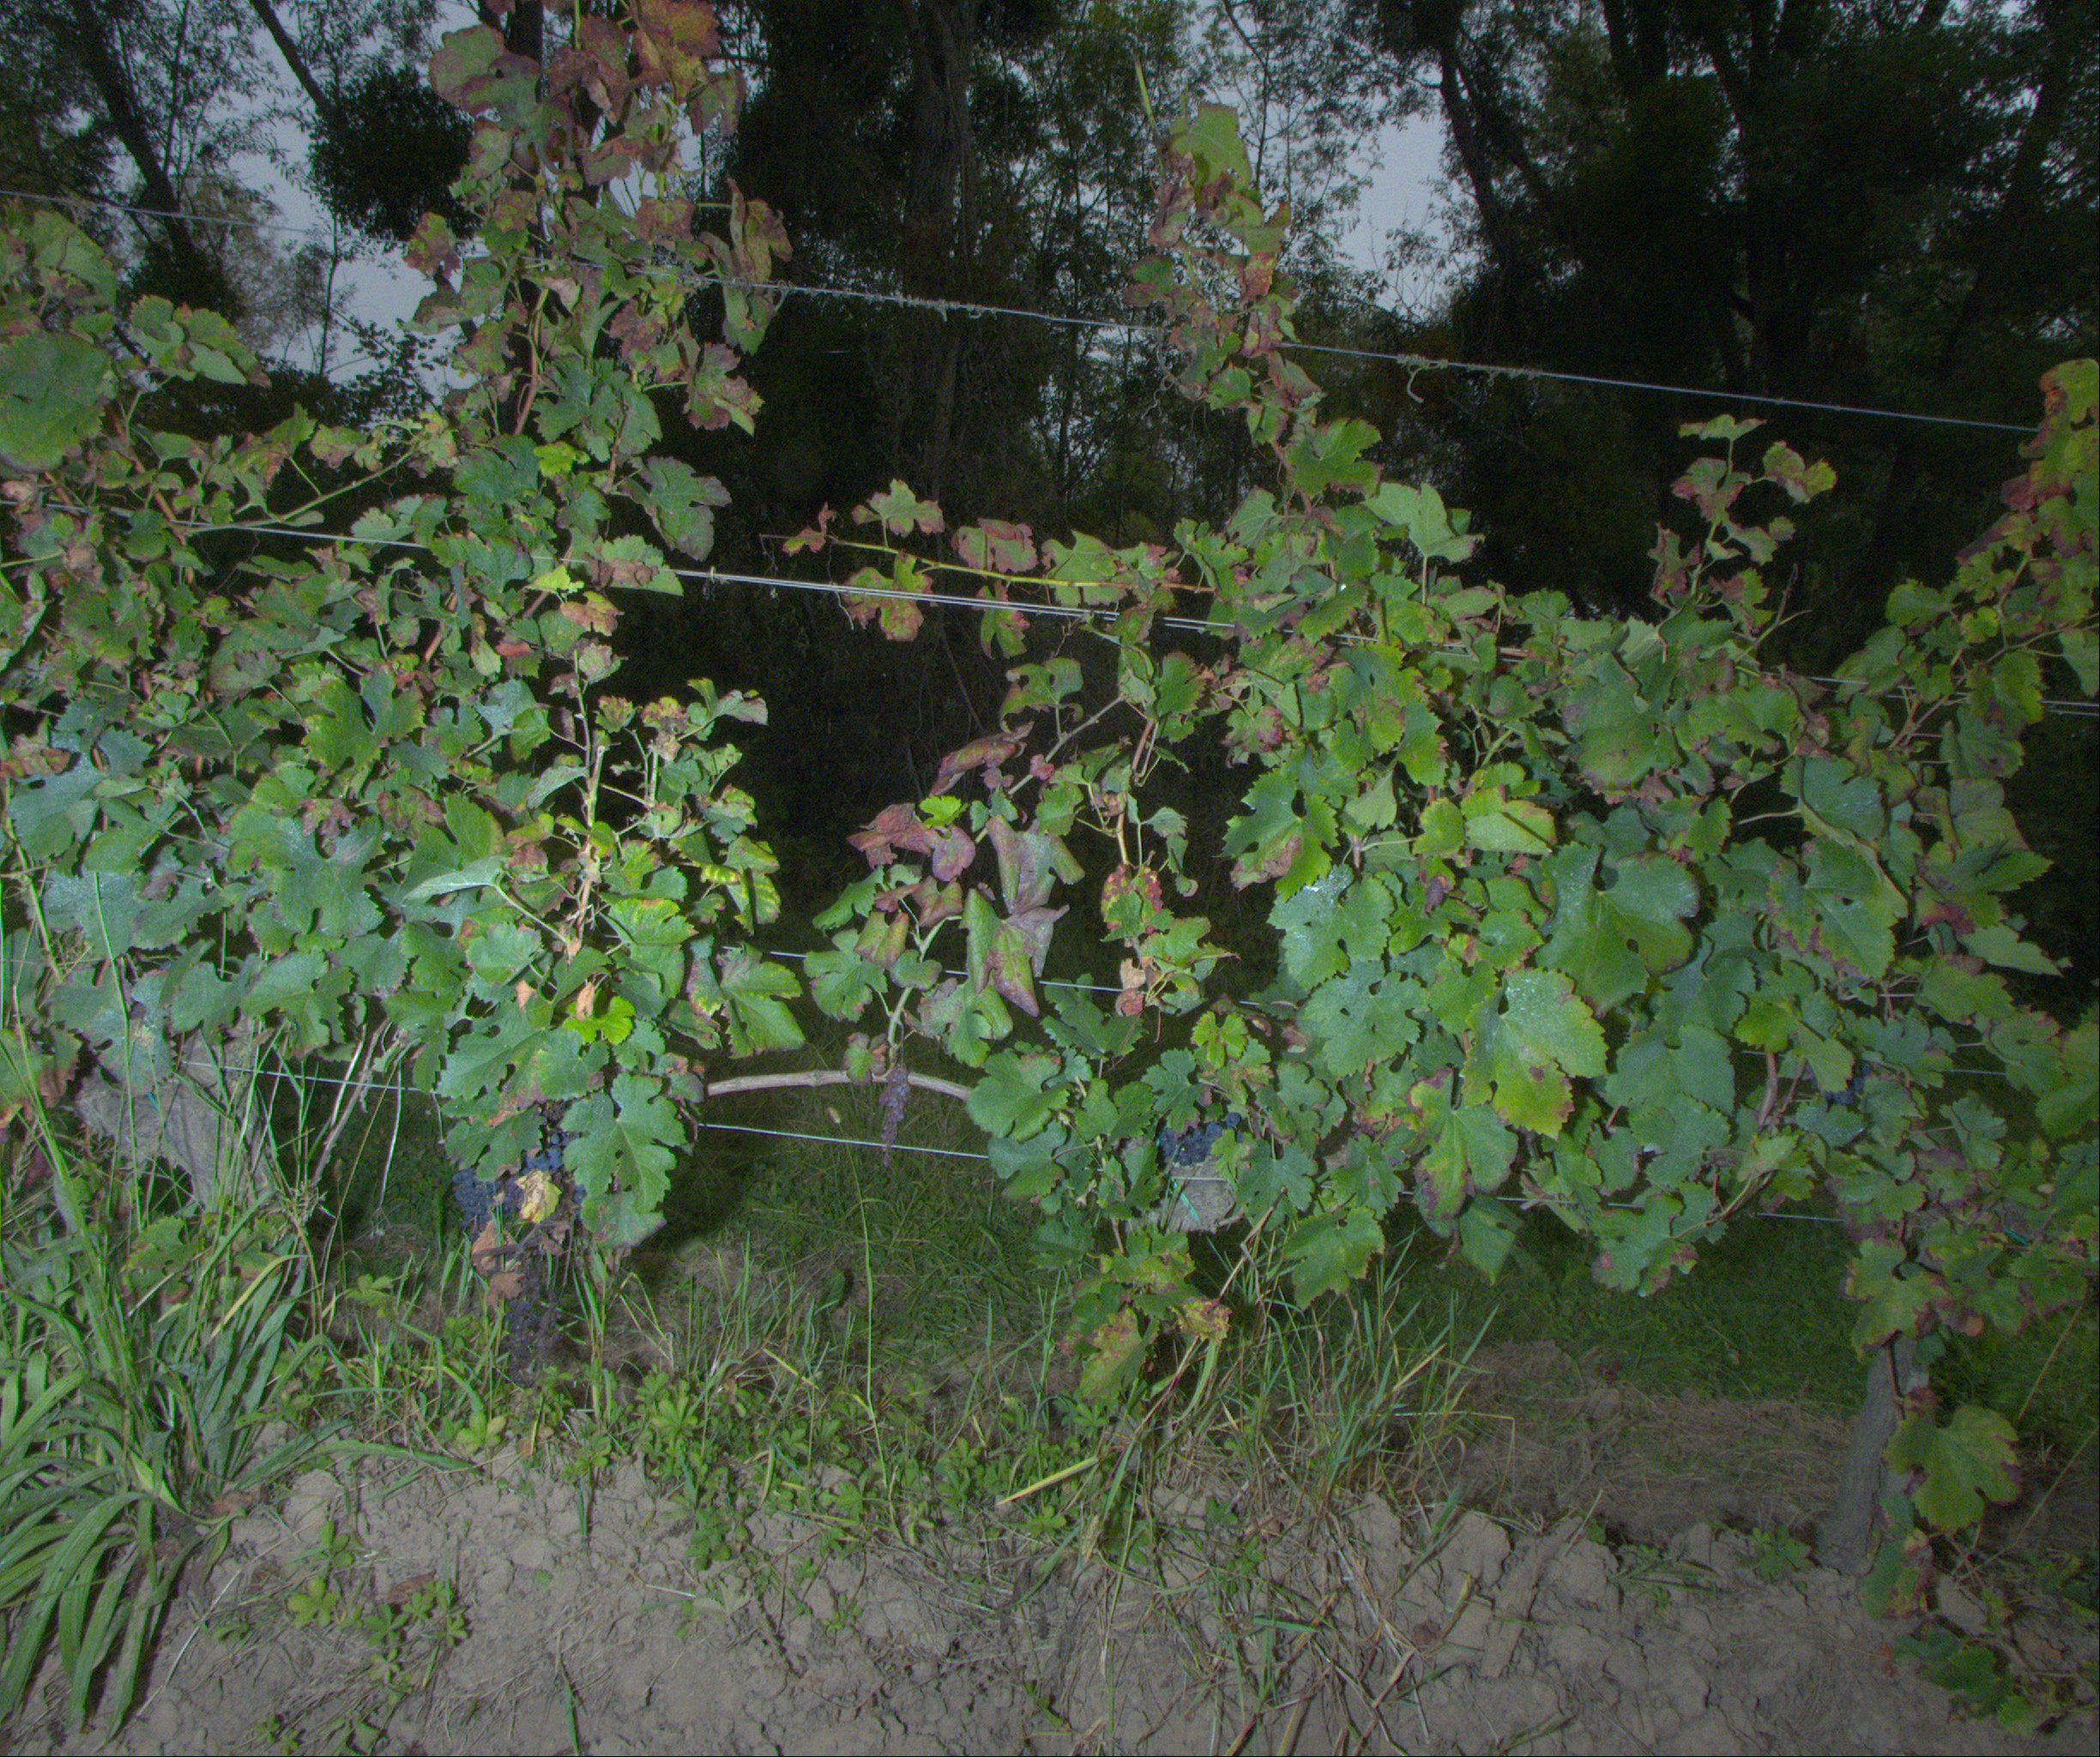
Grape variety: merlot
Disease: Flavescence dorée (fd)